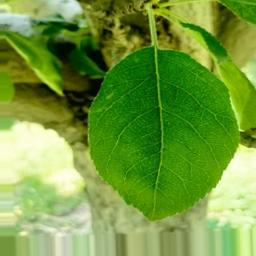
Label: Healthy